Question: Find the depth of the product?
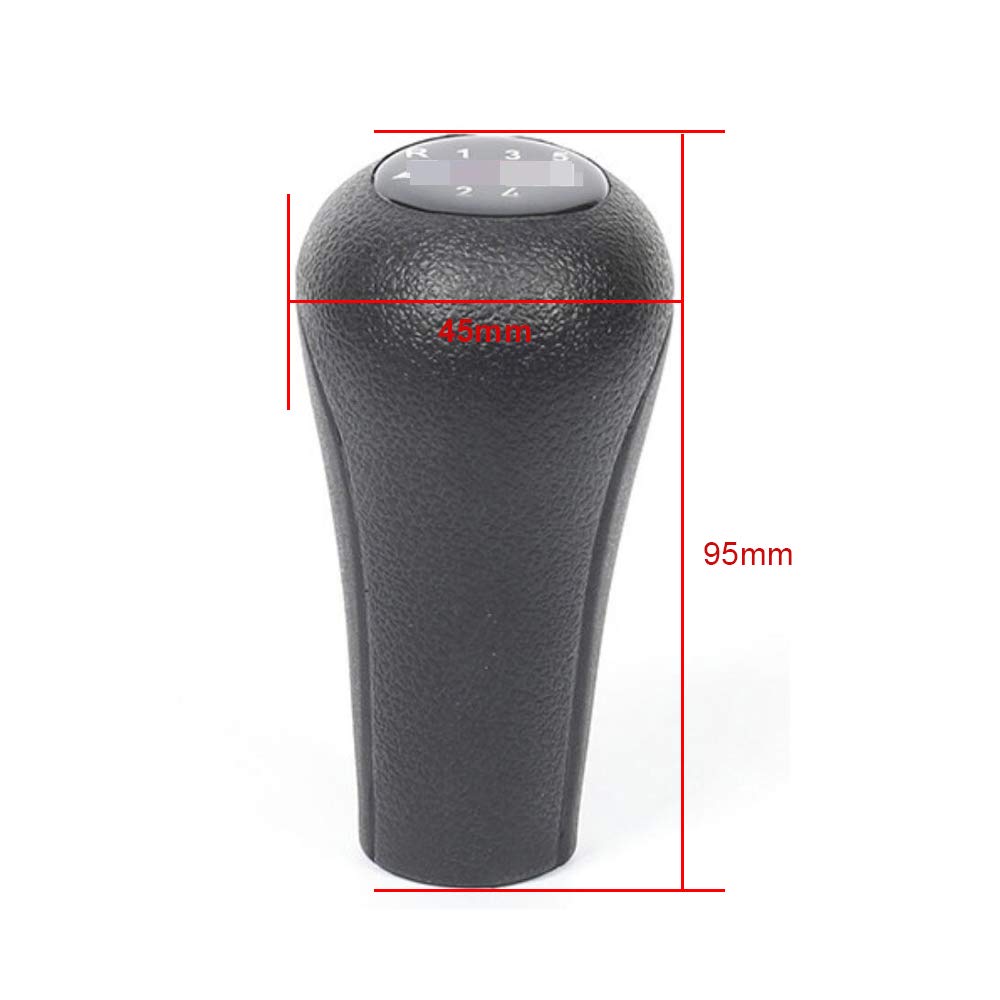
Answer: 3.0 millimetre